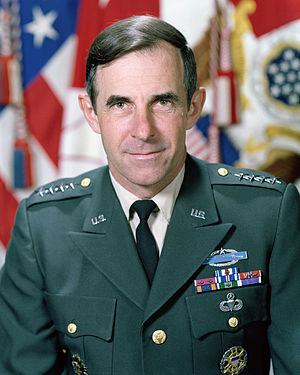
Edward Charles « Shy » Meyer est un militaire américain.
Le chef d'état-major de l'armée de terre des États-Unis est un général quatre étoiles qui dirige l’état-major de l’armée de terre américaine et est responsable de l'état de préparation de celle-ci. Depuis 2019, la fonction est occupée par le général James C. McConville.